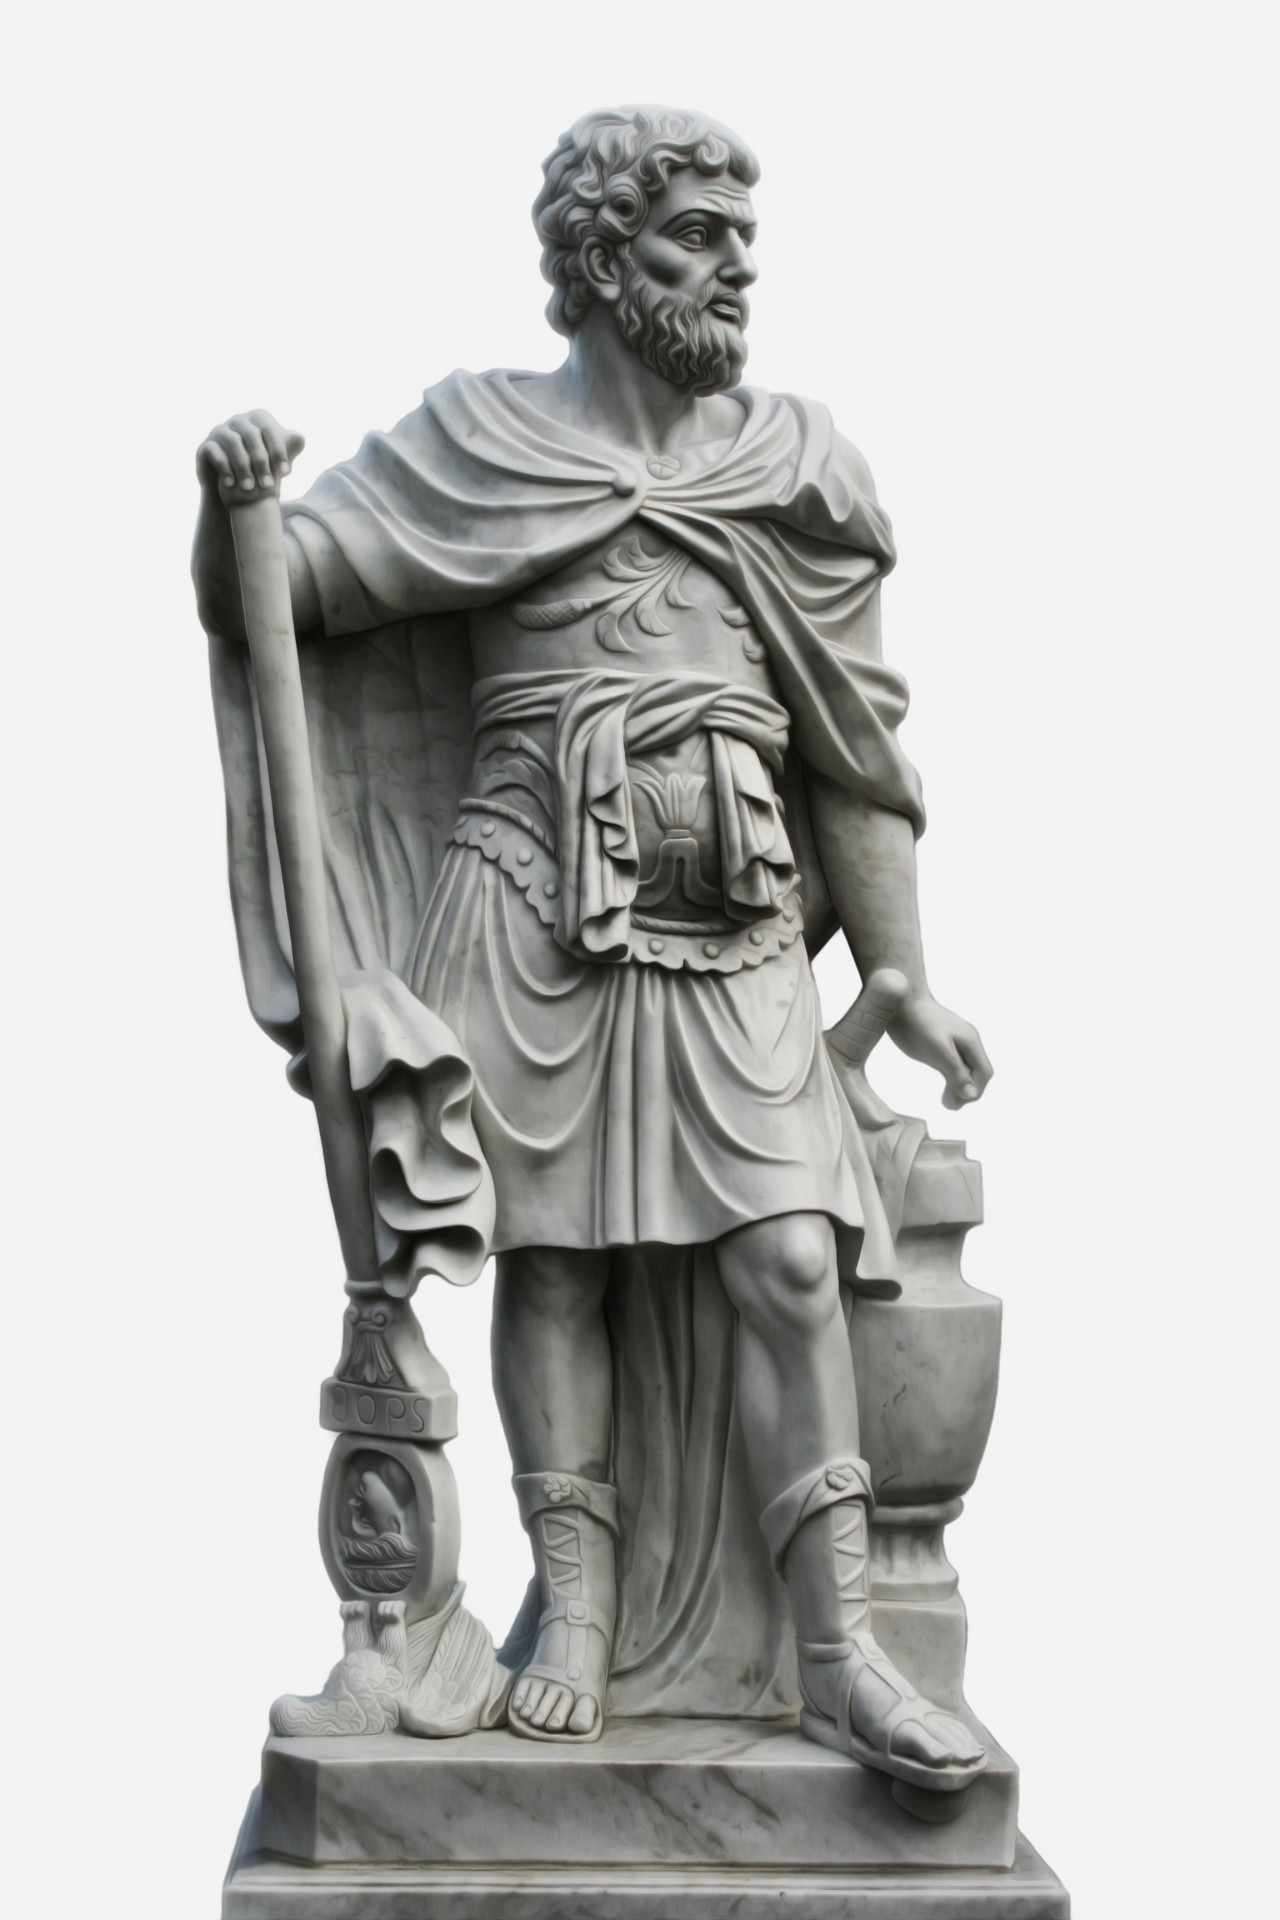
monument, male, statue, artwork, cutout, sculpture, memorial, cool image, figurine, roman, history, bronze, detail, i, artifact, mythology, isolated background, stone carving, bronze sculpture, ancient history, classical sculpture